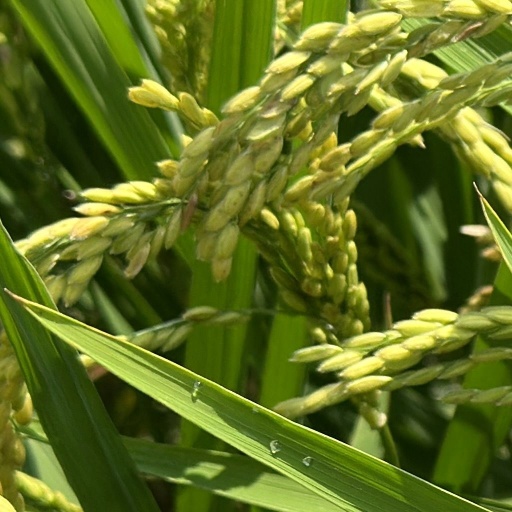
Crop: rice